List of Doctors characters introduced in 2019

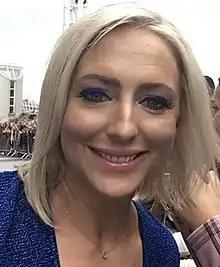
Ali Bastian portrayed Becky Clarke.

Becky Clarke, portrayed by Ali Bastian, first appeared on 5 February 2019 and made her last appearance on 6 November 2019. Mrs Tembe (Lorna Laidlaw) meets Becky at a Women in Business meeting and scouts her to be the new practice manager of the Mill Health Centre. When Mrs Tembe leaves the Mill, Becky begins working there. Becky gets off to a rough start when Karen Hollins (Jan Pearson) disagrees with her ways of running the practice. After a few weeks, the two begin to work well with each other. She is happy when boyfriend Tam Campbell (Sean Ward) arrives in Letherbridge from Scotland, but is shocked to hear he has lost his job. Becky helps Tam to find a job and instructs him on tasks to do around the house while she is at work, which causes an argument between the two. The pair make up and Becky introduces him to her colleagues. Tam later tells Becky that he has been offered a job in London, and asks her if she wants to join him there, but she explains that she wants to explore her life in Letherbridge, and the two break up.